Western pine elfin

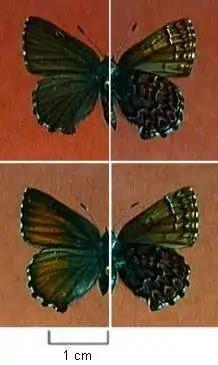

This butterfly is found in natural pine woods and evergreen forests. In the northwest United States they are found nesting in lodgepole pines and can be seen perched on shrubs and smaller trees while searching for food or looking for a mate. The western pine elfin is seldom seen outside its natural habitat. They feed on flower nectar including wild blueberries, milkweed, and clover.